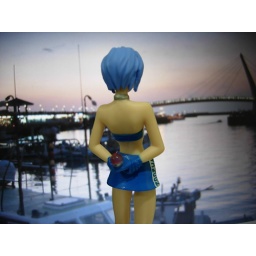
Playing around with some of my vending machine toys in front of my computer screen.